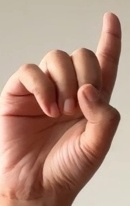
ASL sign: D